Women in the Australian Senate

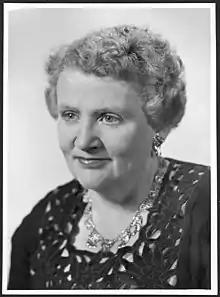
Dame Dorothy Tangney, the first woman in the Australian Senate

The passage of the "Commonwealth Franchise Act" allowed women to both vote and stand for election to the Parliament of Australia. Three women stood unsuccessfully as independents or as representatives of minor parties for election to the Senate for the 1903 election. Nellie Martel and Mary Ann Moore-Bentley of New South Wales ran, each earning around 18,000 votes, with the leading man winning roughly 190,000 votes. Vida Goldstein, from Victoria, ran and gained 51,497 votes, which was roughly half the votes the winning man gained. She then ran unsuccessfully again in 1910 and 1917 after a short stint attempting to breakthrough into the House of Representatives. In 1919, Mary McMahon of NSW ran unsuccessfully, and was not followed by another woman candidate until 1934 saw Lillie Beirne (NSW) and Joanna Helbach (QLD) run. Following this, Jeanne Young of Western Australia ran in 1937 and Adela Walsh (NSW) and Dorothy Tangney (WA) ran in 1940. However, women were not successful in entering federal politics until World War II. The major parties did not endorse any female candidates for the Senate before the War.